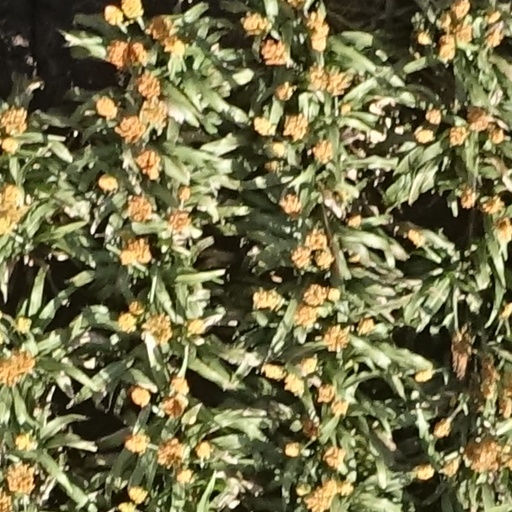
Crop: sorghum